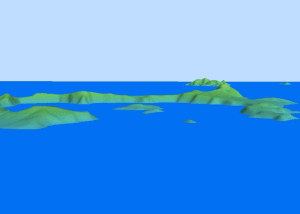
Vue panoramique 3D du Santorini. Image réalisée à partir des données SRTM fournies gratuitement par la NASA.